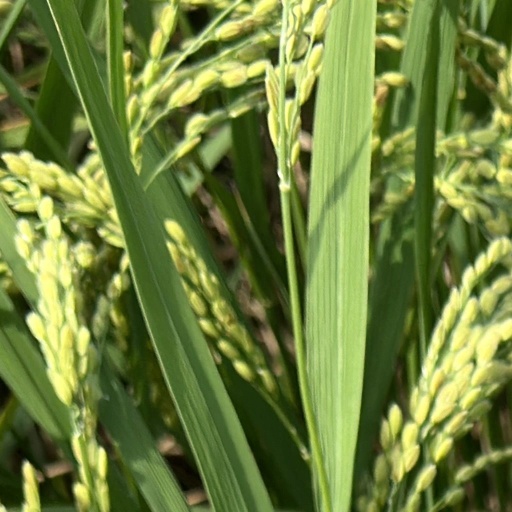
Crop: rice